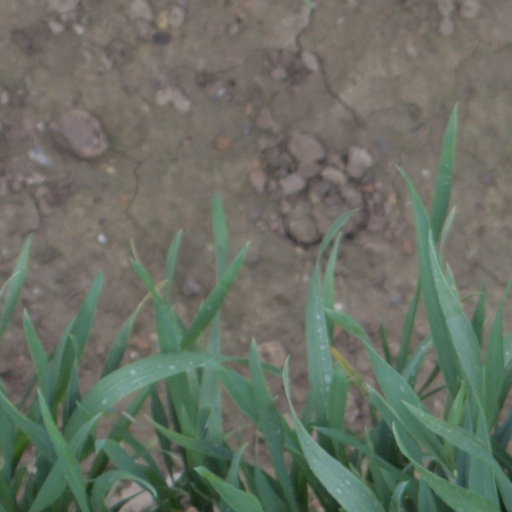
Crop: wheat